2013 Monaco GP2 Series round

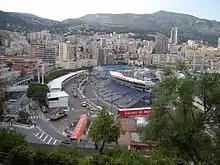
Circuit de Monaco, where the race was held.

The 2013 Monaco GP2 Series round was the fourth of eleven scheduled events in 2013. It was held on 24 and 25 May at the Circuit de Monaco in Monte Carlo and supported the 2013 Monaco Grand Prix. Tyre supplier Pirelli brought the red-banded supersoft and yellow-banded soft dry tyres to the race.